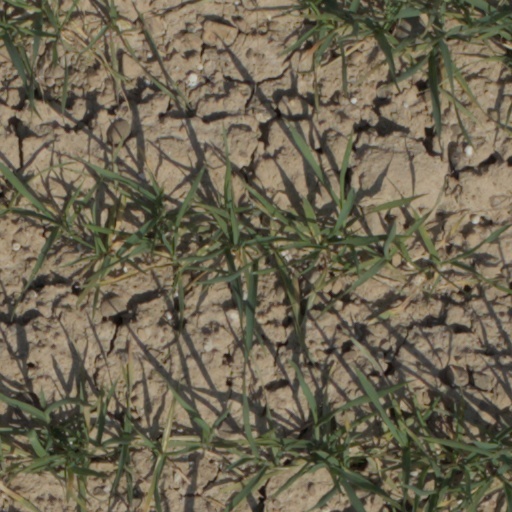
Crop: wheat